California Winter

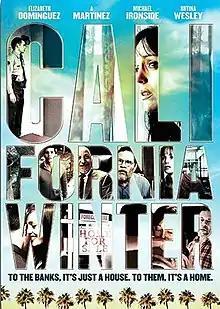
Film poster

California Winter is a 2012 American drama film written and directed by Odin Ozdil. It had its world premiere at Dances With Films in 2013.